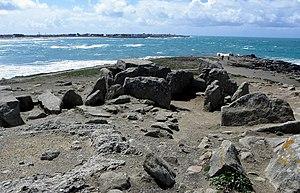
Allée couverte de la Pointe de la Torche en Plomeur (29).
Le tumulus de Beg an Dorchenn s'élève sur une éminence naturelle dominant la baie d'Audierne, sur la presqu'île dite pointe de la Torche, en Plomeur, commune du pays Bigouden, dans le Finistère, en Bretagne.